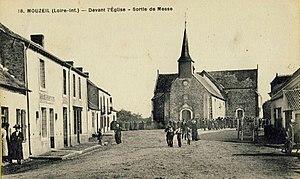
Sortie de la messe à Mouzeil vers 1912.